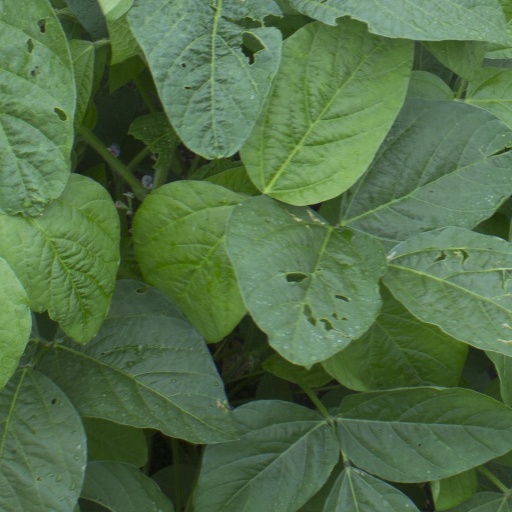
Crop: soybean